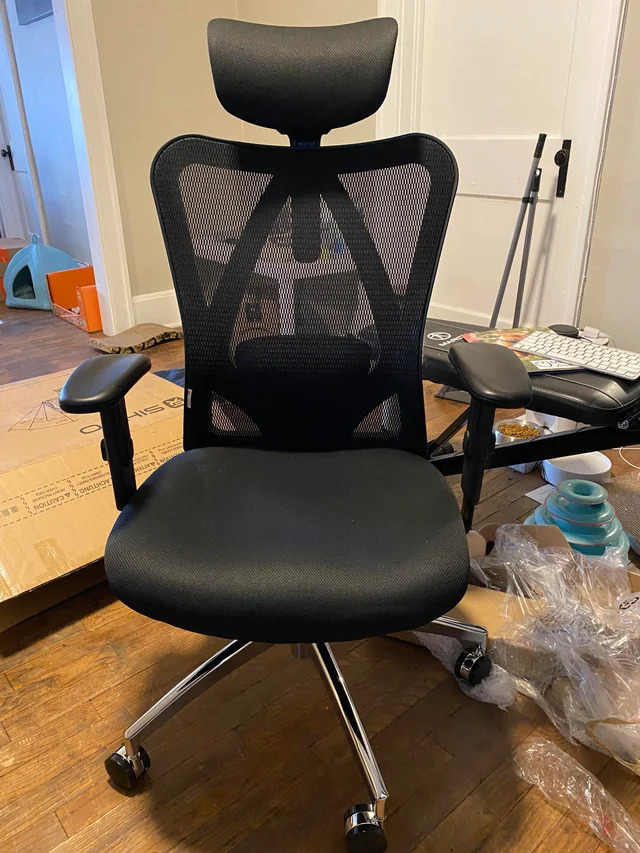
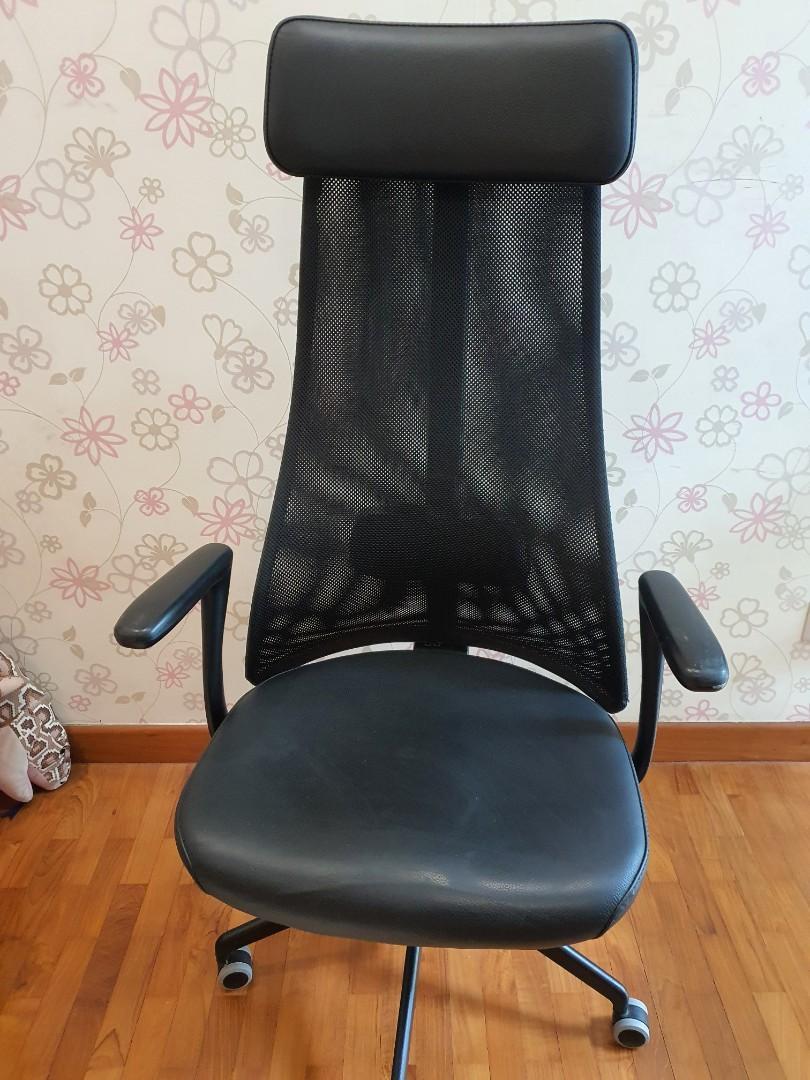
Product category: items_chair
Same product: no